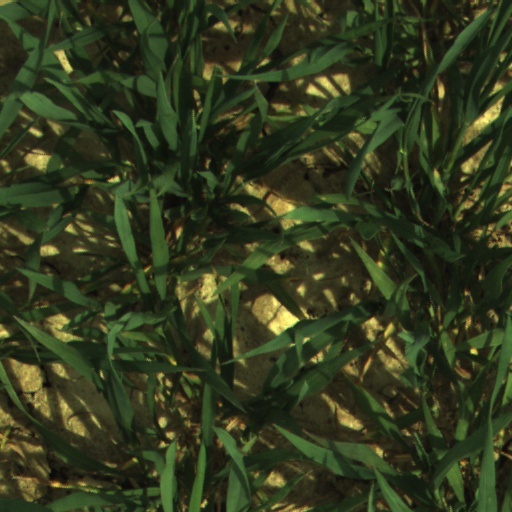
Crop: wheat